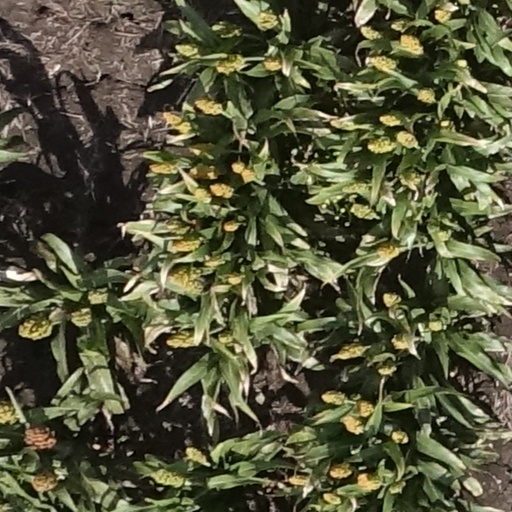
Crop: sorghum